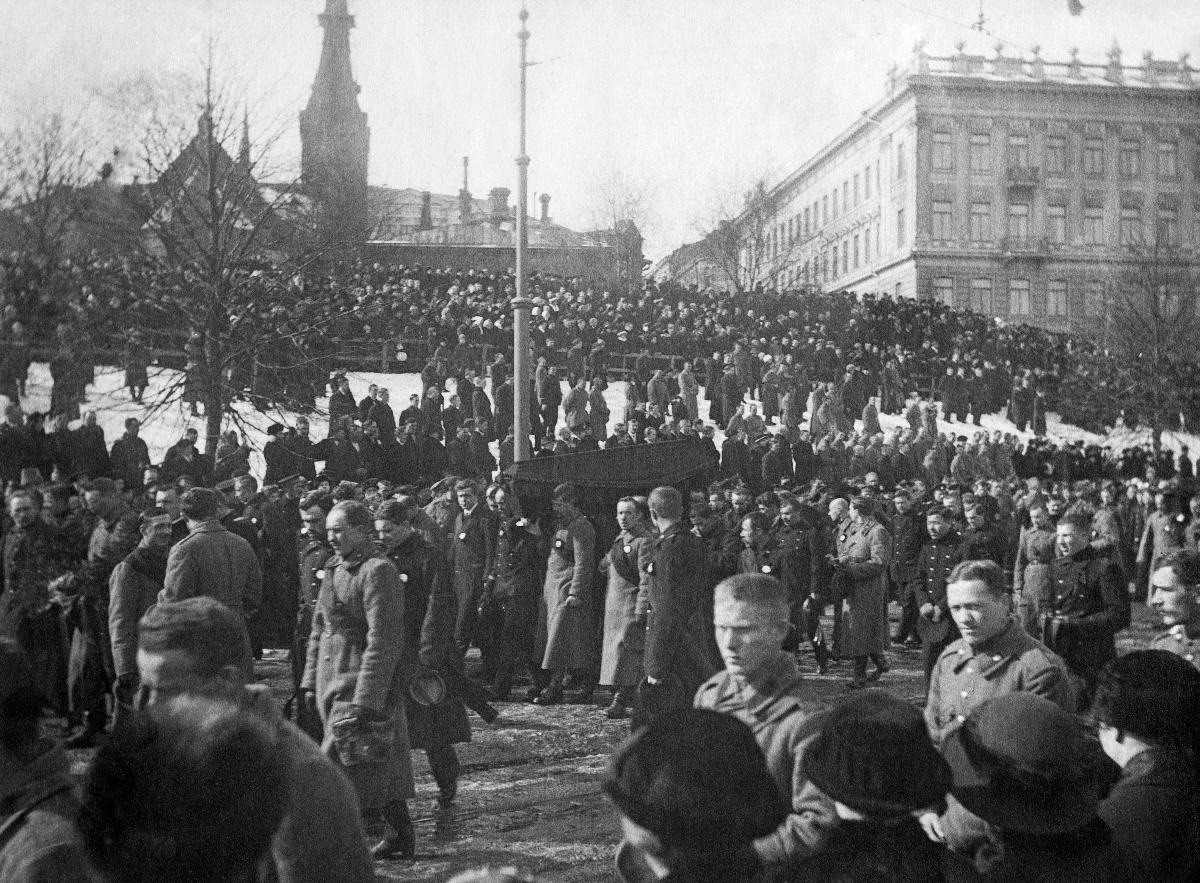
Vallankumouksen uhrien hautajaiset Helsingissä; Funeral of the victims of revolution in Helsinki
sisällön kuvaus: Vallankumouksen uhrien hautajaiset Helsingissä 30.3.1917. content description: Funeral of the victims of revolution in Helsinki 30.3.1917.
Vuosi: 1917
Paikka: Suomi; Suomi, Uusimaa, Helsinki
Aiheet: politiikka; hautajaiset; vallankumoukselliset; politics; funerals; revolutionaries; politik; jordfästningar; revolutionärer